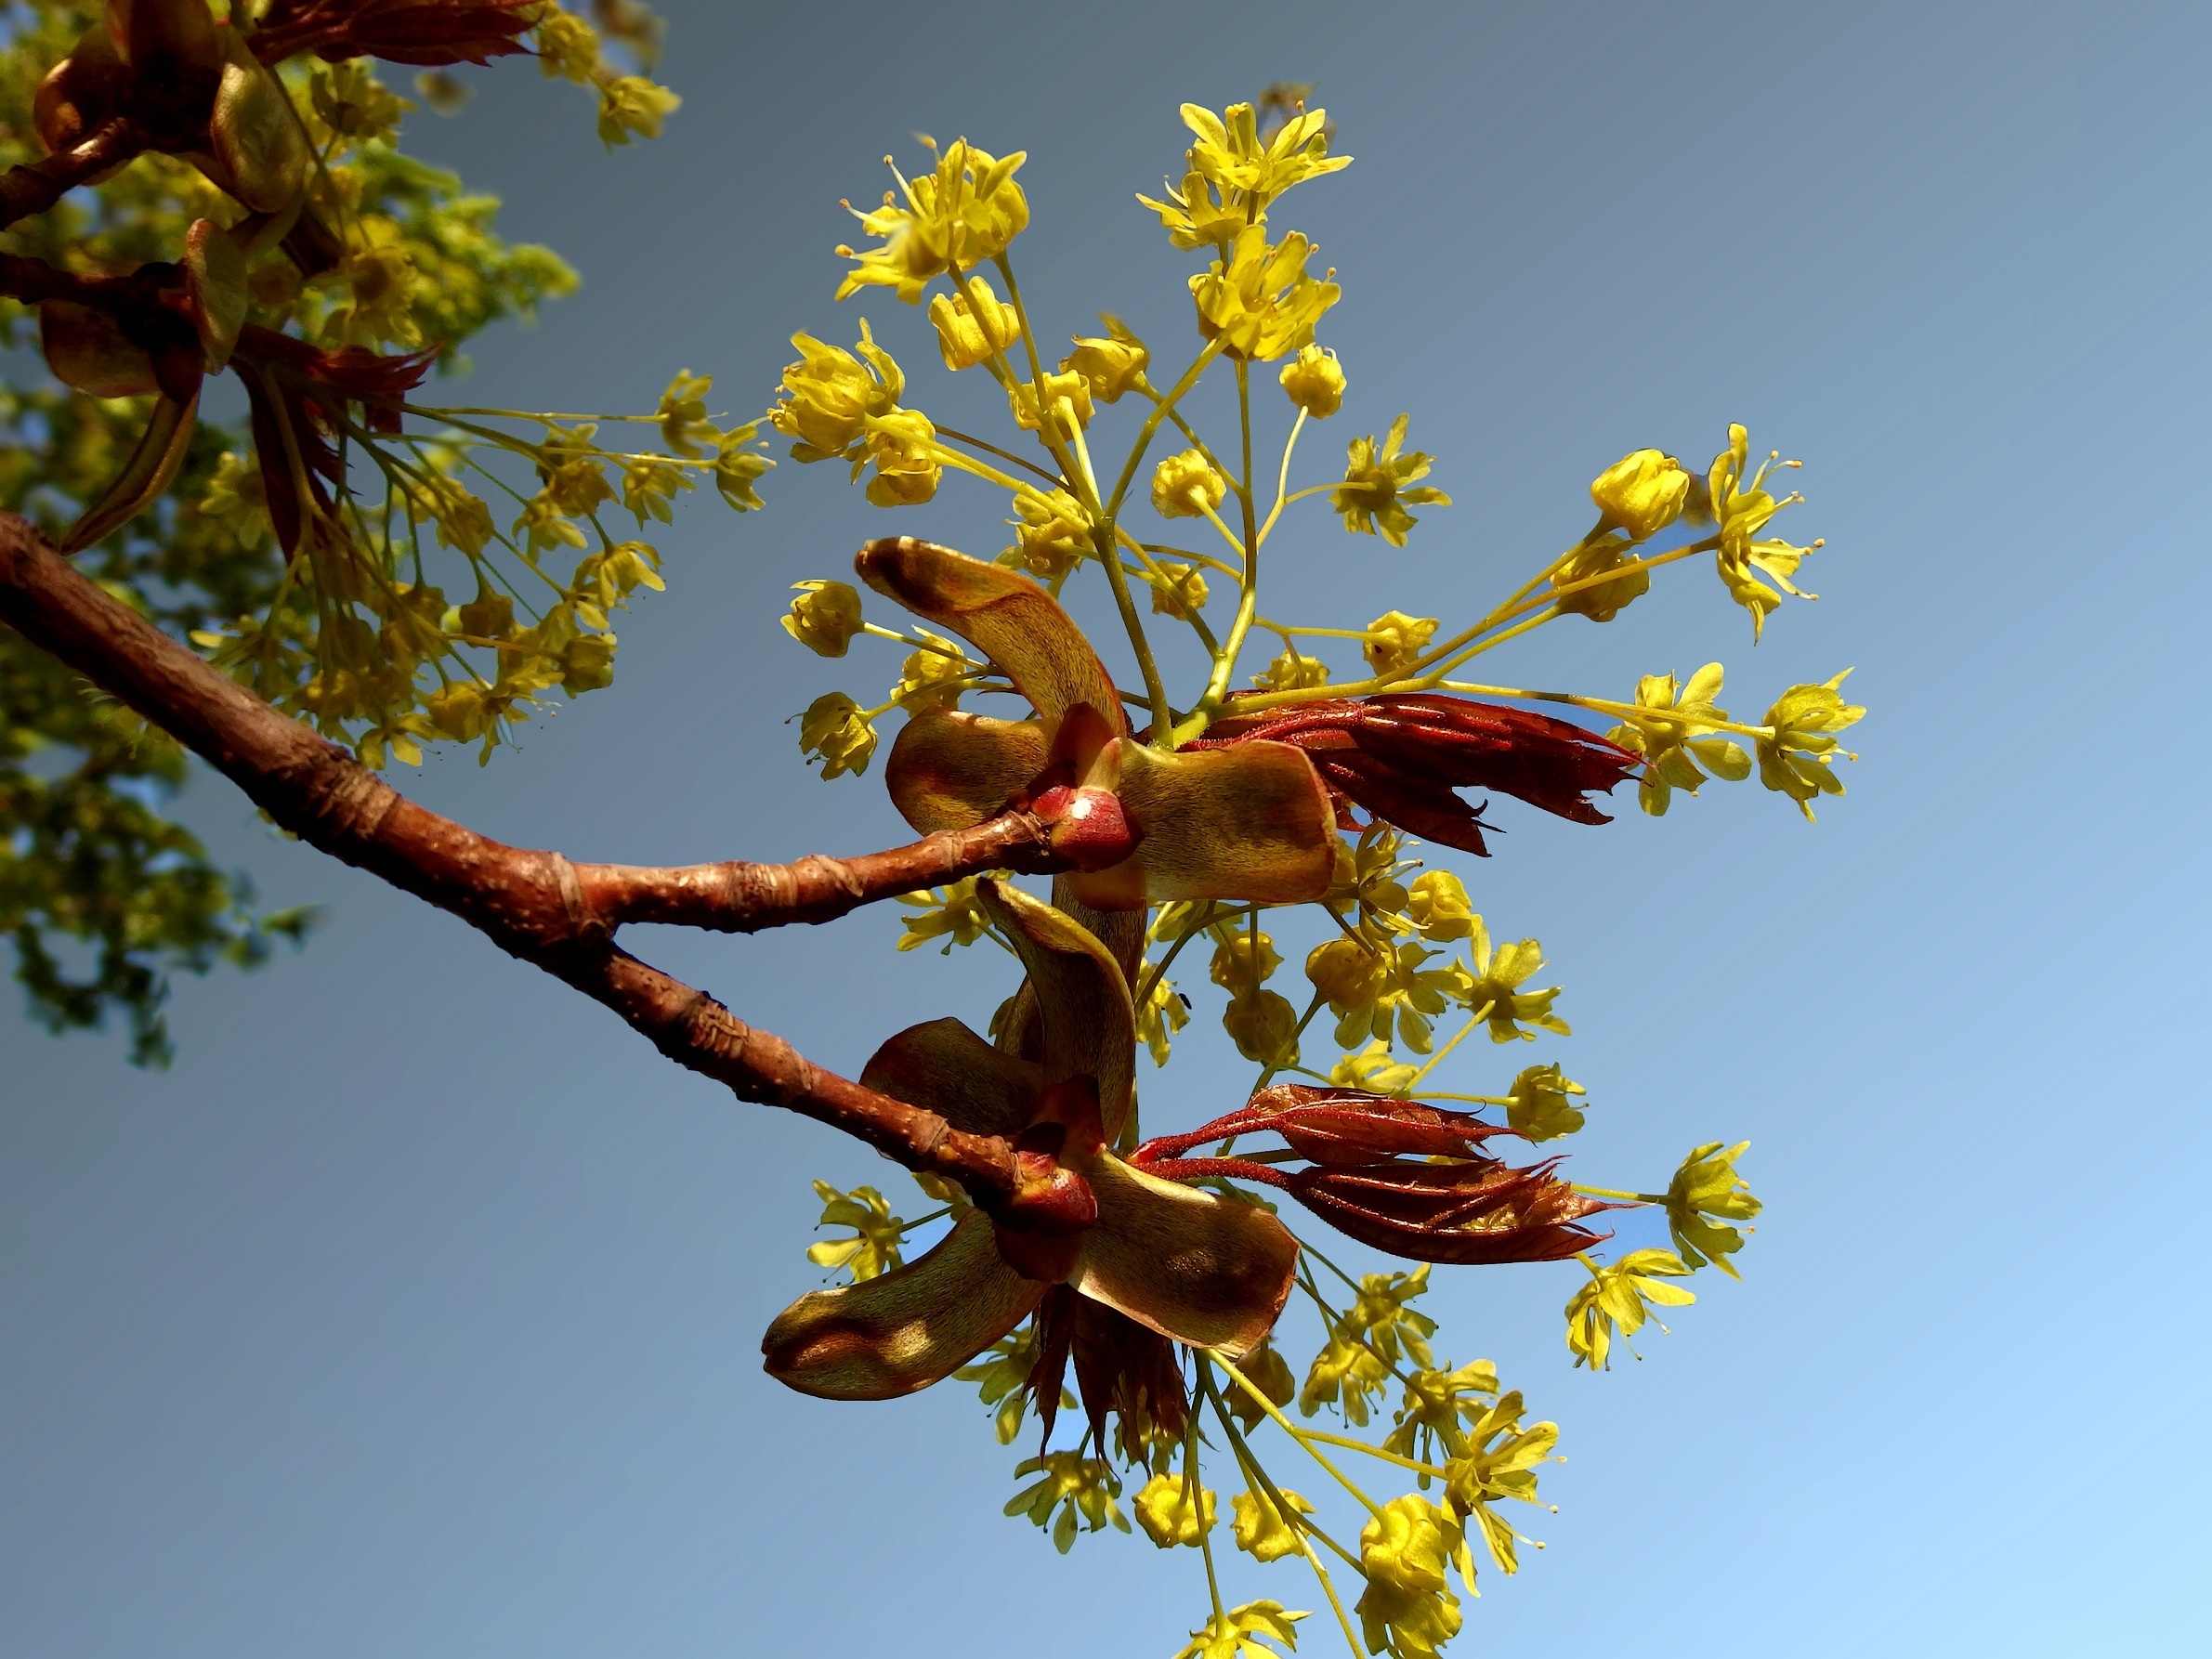
tree, branch, blossom, plant, sunlight, leaf, flower, food, spring, produce, autumn, botany, yellow, flora, maple, shrub, macro photography, flowering plant, woody plant, land plant